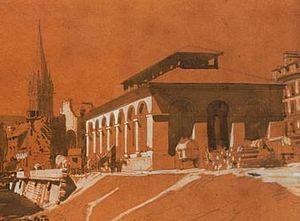
Cet article traite de l'histoire de Caen.